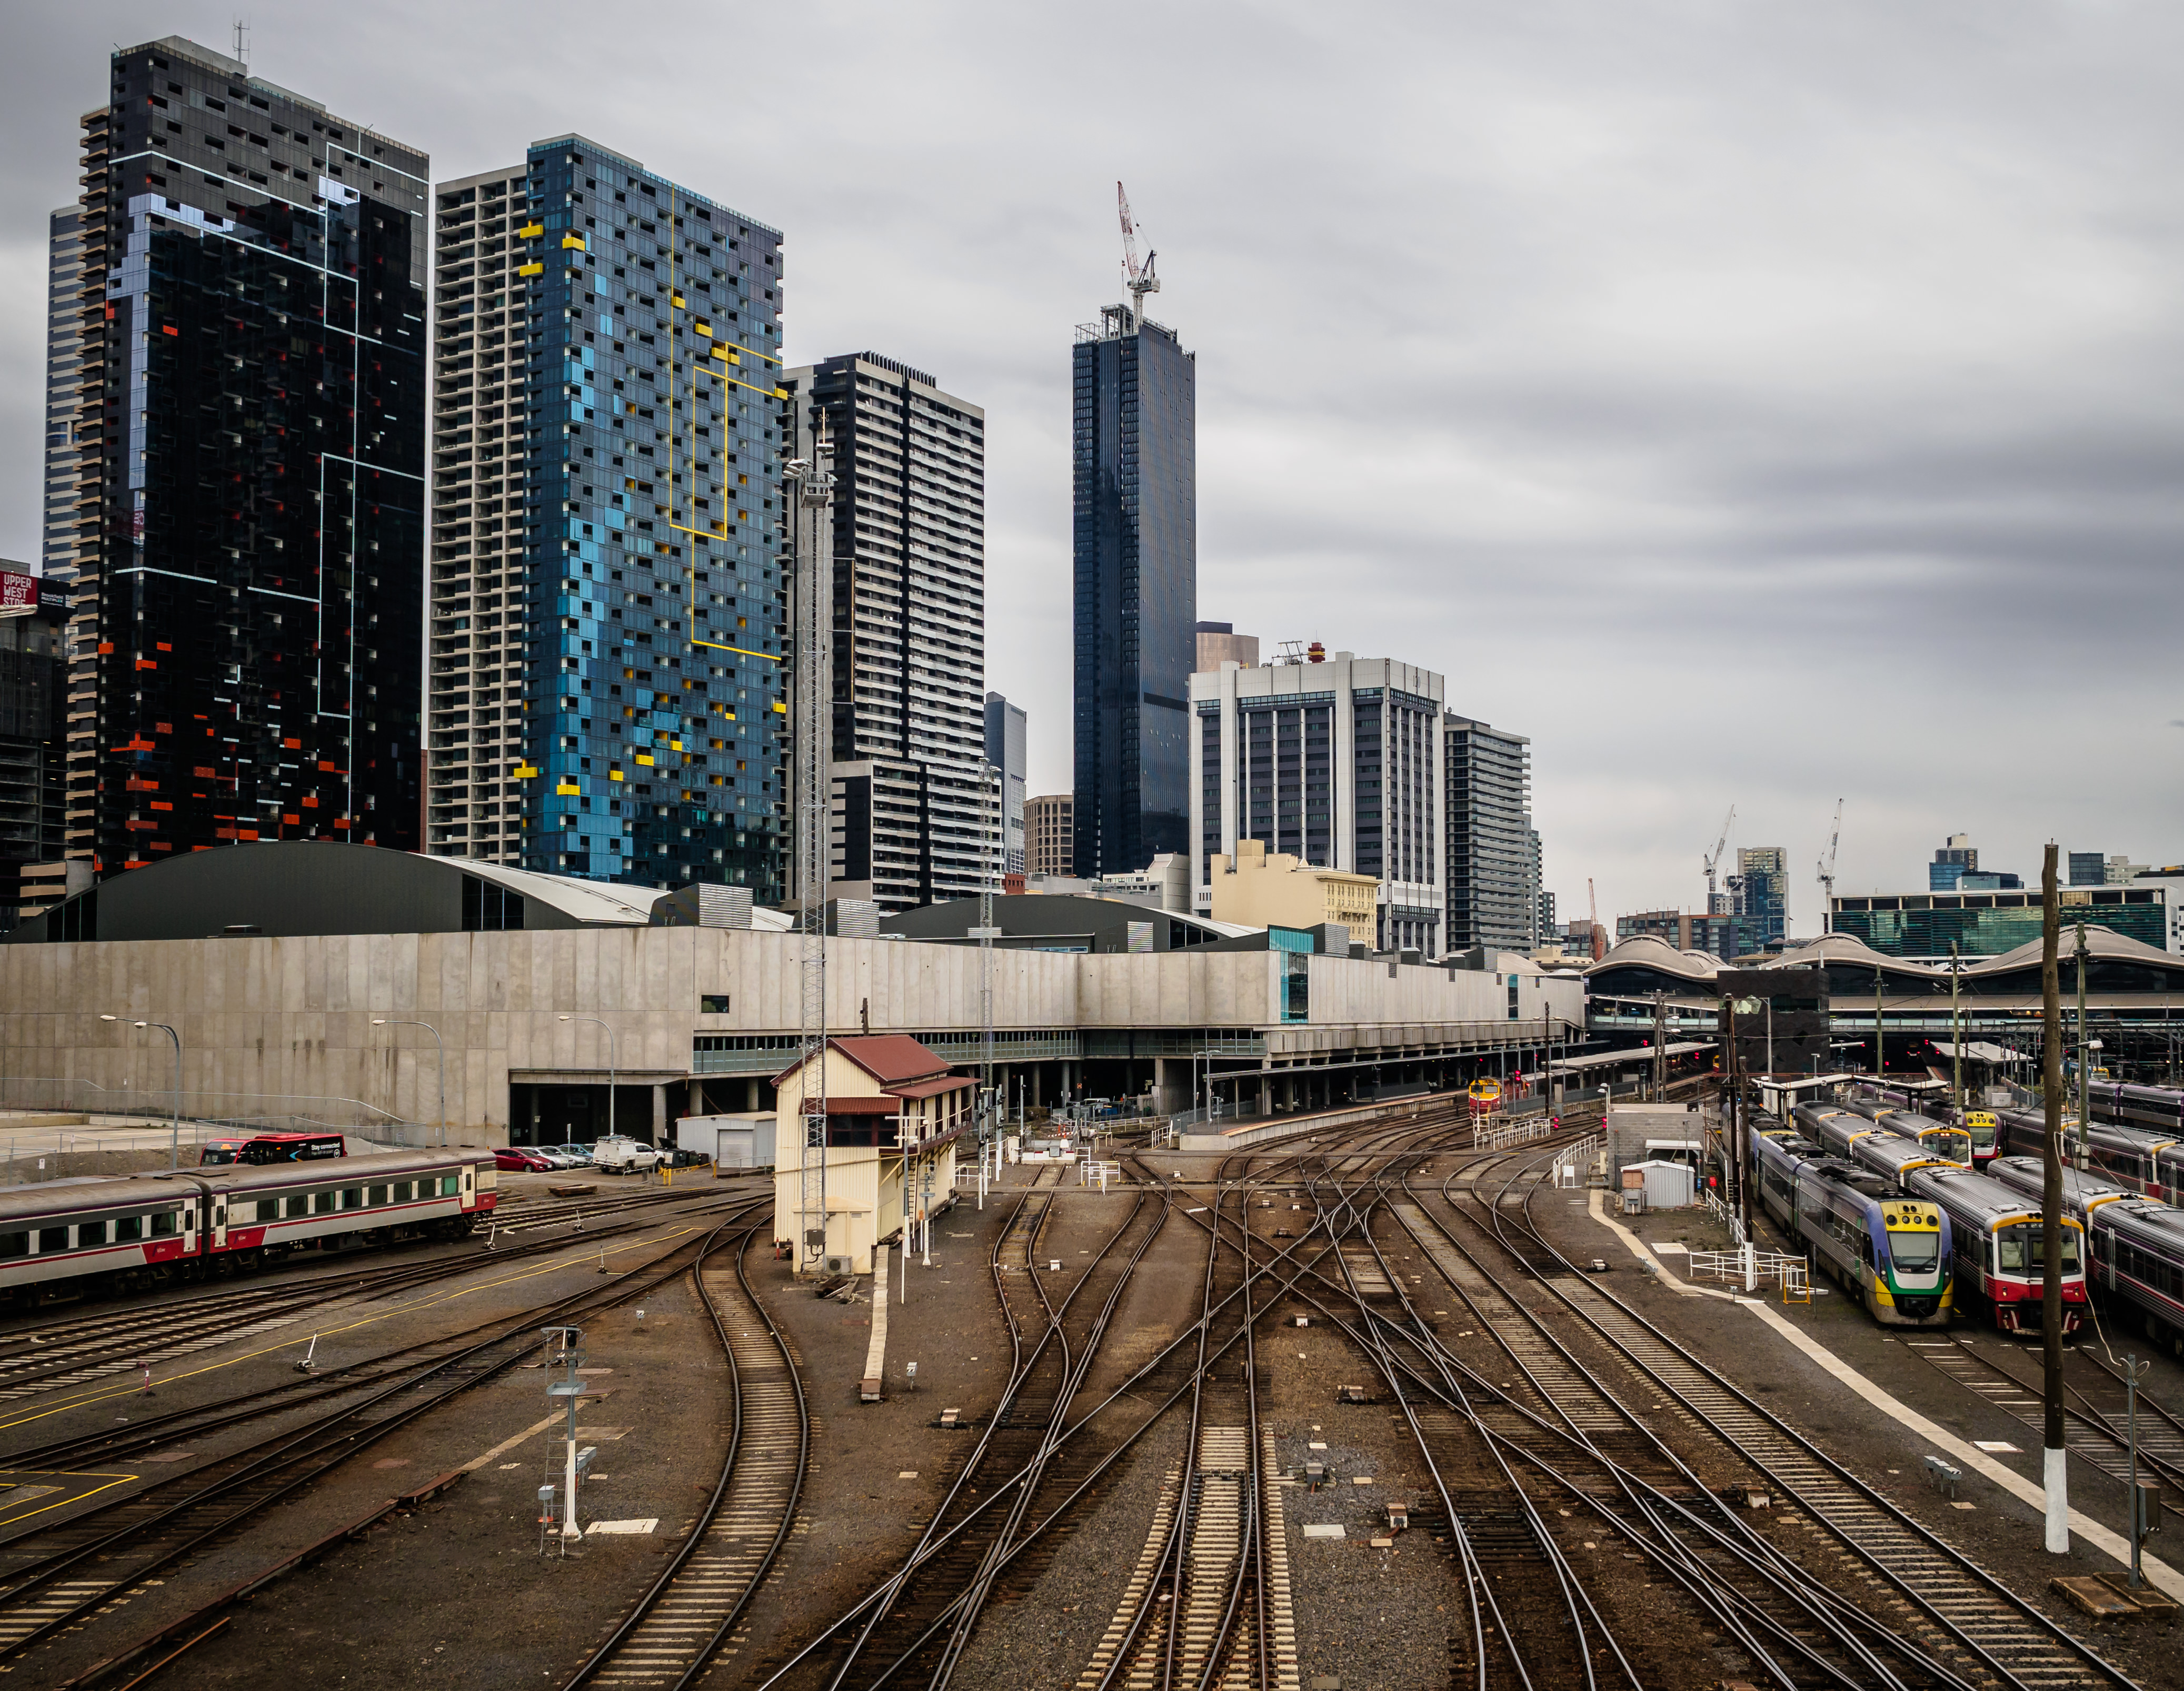
track, railway, road, skyline, traffic, city, skyscraper, urban, train, cityscape, downtown, transport, vehicle, train station, public transport, buildings, metropolis, rail transport, railroad tracks, urban area, human settlement, metropolitan area, transportation system